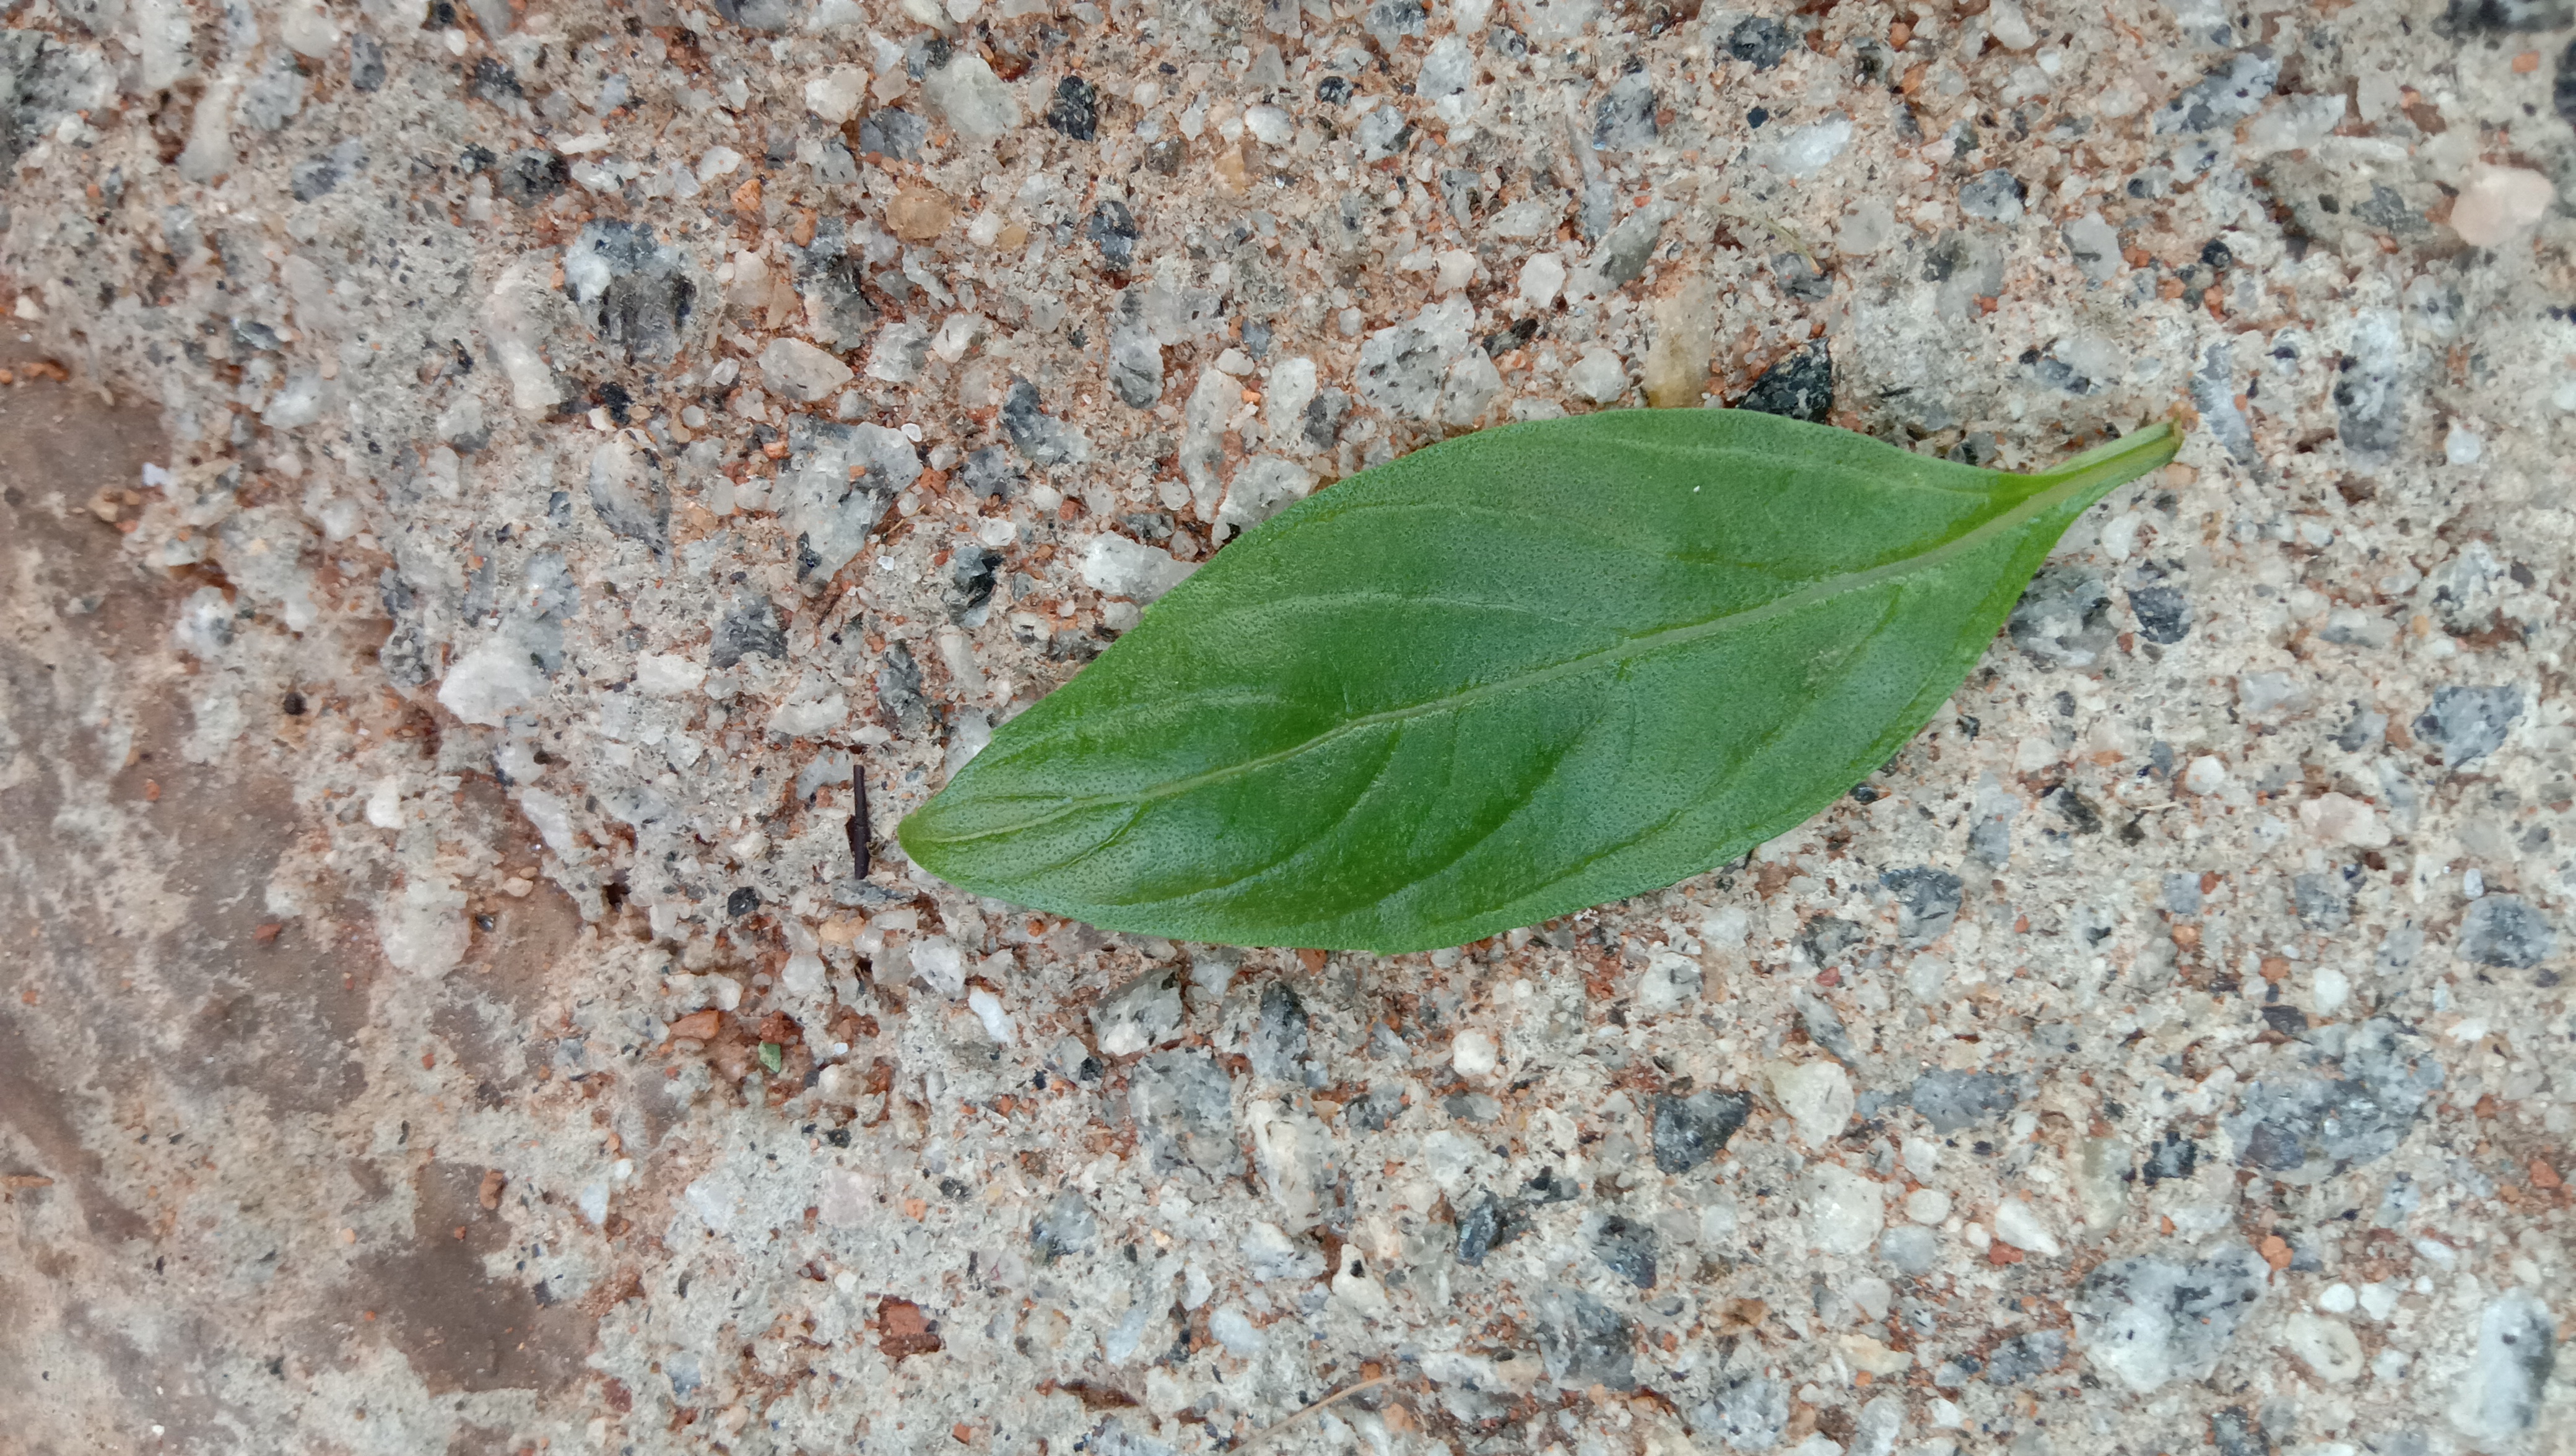
Plant: kamakasturi